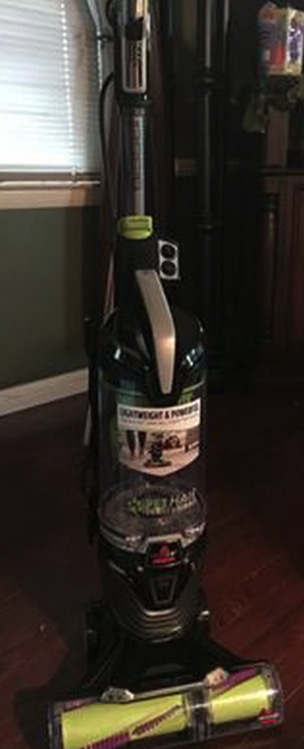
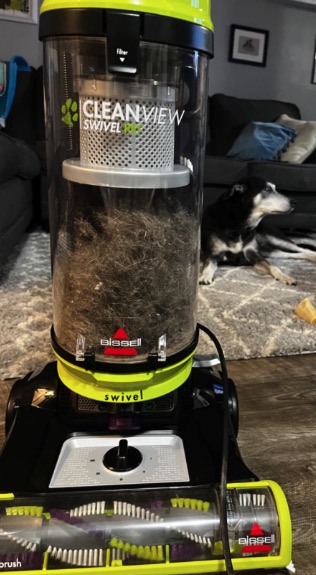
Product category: items_vacuum
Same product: no